History of Besançon

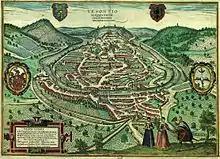
Besançon in 1575

Following the fall of the Western Roman Empire, Clovis, King of the Franks, incorporated the territory of the Sequani, along with that of the Burgundians and Alemanni, into his kingdom. The early medieval history of Besançon is not well documented due to the limited availability of sources. The city is first mentioned in writing in 821 under the name "Chrysopolis". Between 843 and 869, the Diocese of Besançon was part of Middle Francia, then of Lotharingia. After the death of Lothair II, the region was assigned to Charles the Bald under the Treaty of Meerssen in 870 and became part of the Kingdom of West Francia until 879.